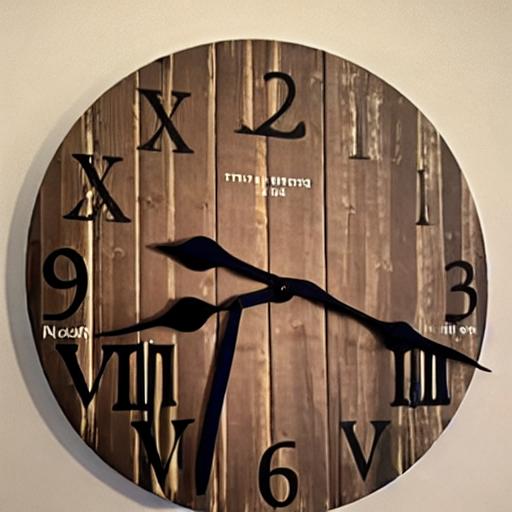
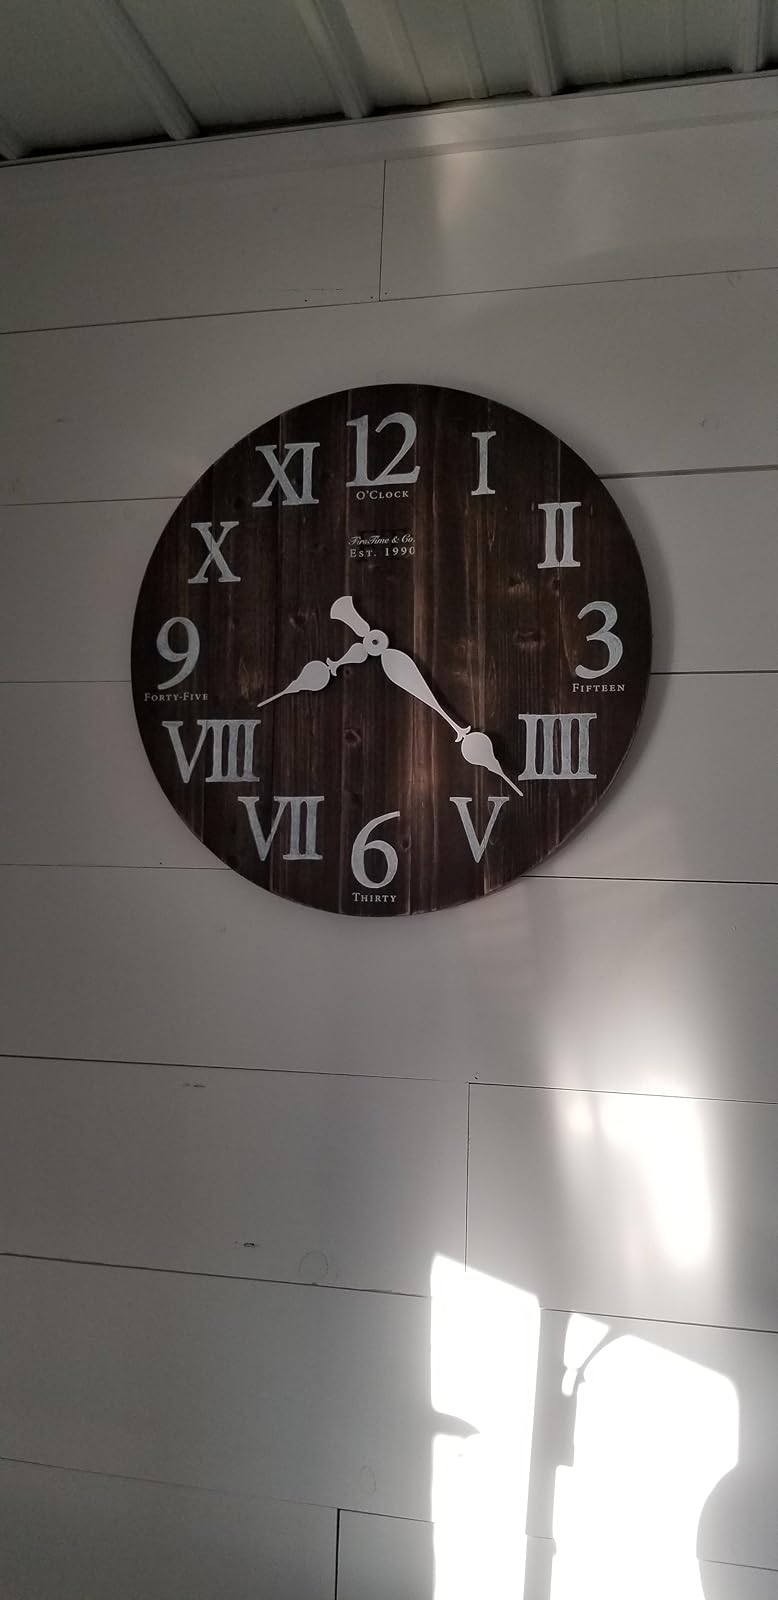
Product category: clock
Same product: no